Hospital Santo Tomás

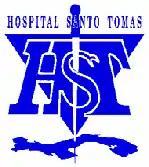
Hospital's logo.

HST is one of the biggest teaching hospitals of the country. It is considered a level I trauma center.